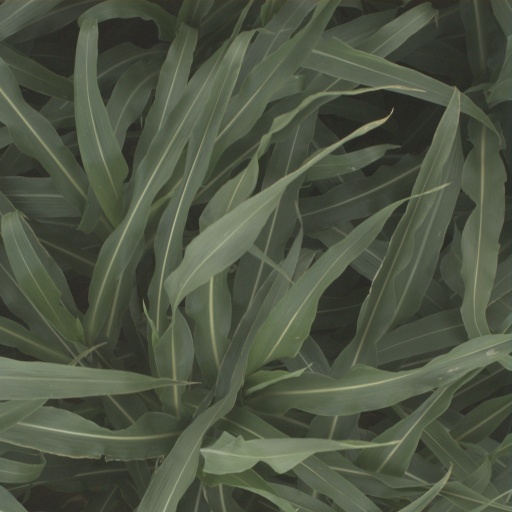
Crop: sorghum